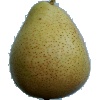
Label: Pear Forelle 1